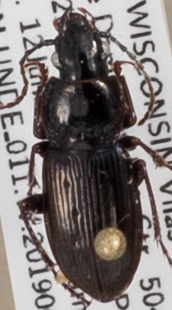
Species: Pterostichus pensylvanicus
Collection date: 2019-06-12
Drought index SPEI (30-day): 1.594
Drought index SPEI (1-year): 2.09
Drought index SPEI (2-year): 2.09